1st Surrey Rifles

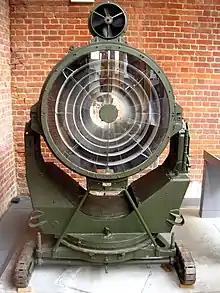
90 cm Projector Anti-Aircraft, displayed at Fort Nelson, Portsmouth

The TA's AA units were mobilised on 23 September 1938 during the Munich Crisis, with units manning their emergency positions within 24 hours, even though many did not yet have their full complement of men or equipment. The emergency lasted three weeks, and they were stood down on 13 October. In February 1939 the existing AA defences came under the control of a new Anti-Aircraft Command. In June a partial mobilisation of TA units was begun in a process known as 'couverture', whereby each AA unit did a month's tour of duty in rotation to man selected AA and searchlight positions. On 24 August, ahead of the declaration of war, AA Command was fully mobilised at its war stations. By the outbreak of war in September 1939, the battalion was part of 47th AA Brigade in a new 5th AA Division formed to cover Southern England.